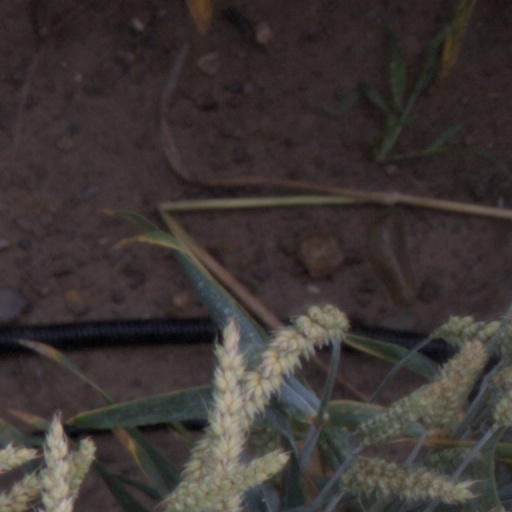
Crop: wheat